Hamilcar's victory with Naravas

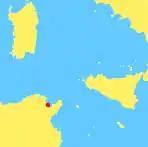

The First Punic War was fought between Carthage and Rome, the two main powers of the western Mediterranean in the 3rd century BC, and lasted for 23 years, from 264 to 241 BC. The two powers struggled for supremacy primarily on the Mediterranean island of Sicily and its surrounding waters, and also in North Africa. While the war with Rome was being fought on Sicily, the Carthaginian general Hanno led a series of campaigns which greatly increased the area of Africa controlled by Carthage. He extended its control to Theveste (modern Tébessa, in Algeria) south west of their capital. Hanno was rigorous in squeezing taxes out of the newly conquered territory to pay for both the war with Rome and his own campaigns. Half of all agricultural output was taken as war tax, and the tribute due from all towns and cities was doubled. These exactions were harshly enforced, causing extreme hardship in many areas.